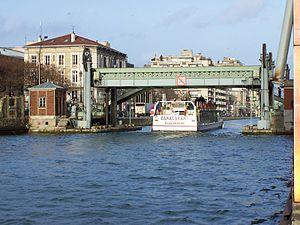
Dernier pont-levant de Paris
Le pont levant de la rue de Crimée est un pont levant situé à l'intersection du bassin de la Villette et du canal de l'Ourcq, dans le 19ᵉ arrondissement de Paris. Il permet à la rue de Crimée de traverser le canal, et relie le quai de l'Oise, sur le côté nord-ouest du canal, au quai de la Marne, sur le côté sud-est du canal.
Le quartier de la Villette est le 73ᵉ quartier administratif de Paris, situé dans le 19ᵉ arrondissement, dans le nord-est de la capitale.
Le bassin de la Villette est le plus grand plan d'eau artificiel de Paris. Il a été mis en eau le 2 décembre 1808. Situé dans le 19ᵉ arrondissement de la capitale, il relie le canal de l'Ourcq au canal Saint-Martin et constitue l'un des éléments du réseau des canaux parisiens.